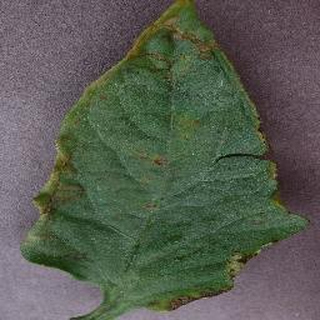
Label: tomato_bacterial_spot